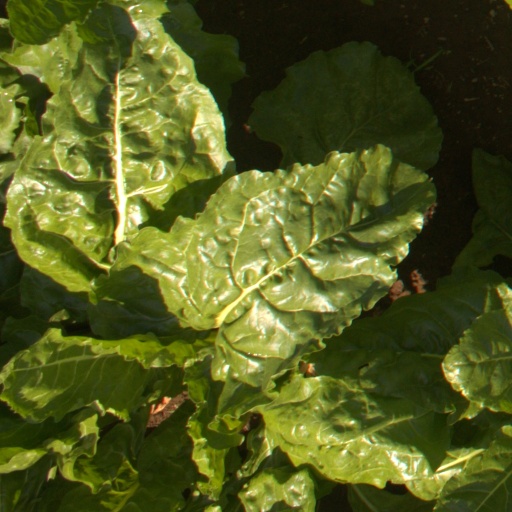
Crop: sugar beet